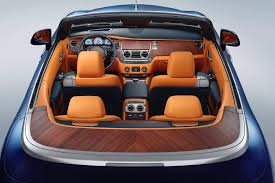
Label: noambulance